The Christmas Card

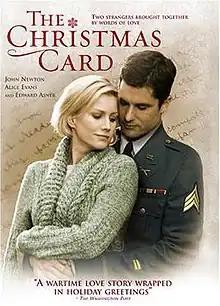

The Christmas Card is an American romantic drama television film directed by Stephen Bridgewater and written by Joany Kane. The film stars John Newton and Alice Evans, with Lois Nettleton, Peter Jason, Ben Weber, Vaughn Armstrong, and Ed Asner in supporting roles. It follows the story of a career soldier who is deeply touched by a Christmas card he receives while serving in Afghanistan. The film premiered on Hallmark Channel on December 2, 2006, and earned Asner a Primetime Emmy Award nomination for his performance.